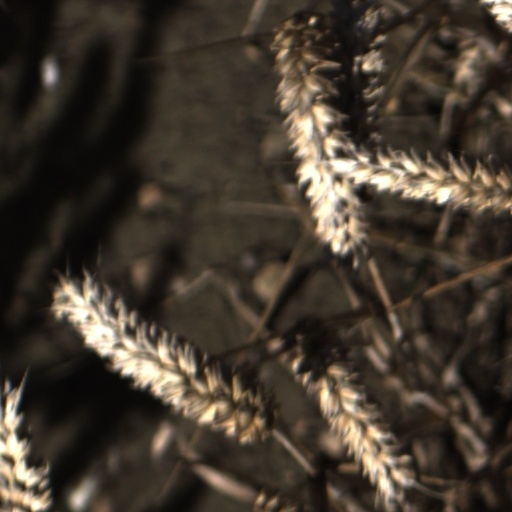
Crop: wheat